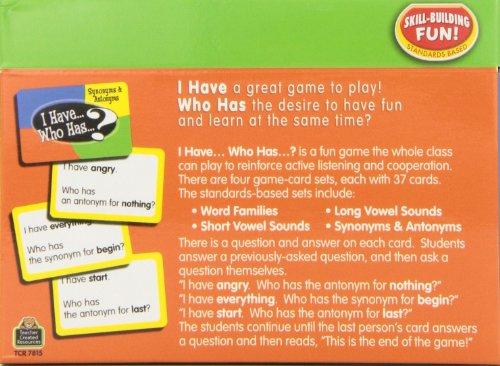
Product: I Have, Who Has?: Language Arts Game, Grades 1-2
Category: Toys & Games | Games & Accessories
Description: Grades 1-2.
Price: $15.83
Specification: ASIN:1420678159|ShippingWeight:10.4ounces(Viewshippingratesandpolicies)|DateFirstAvailable:July14,2010